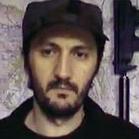
Age: 29